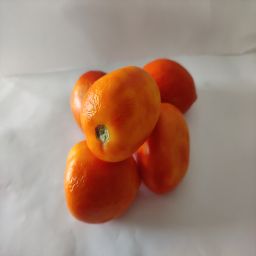
Crop: Tomato
Quality: Ripe